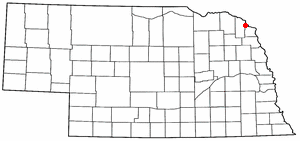
La ville de Ponca est le siège du comté de Dixon, dans l’État de Nebraska, aux États-Unis. Elle comptait 1 062 habitants lors du recensement de 2000.